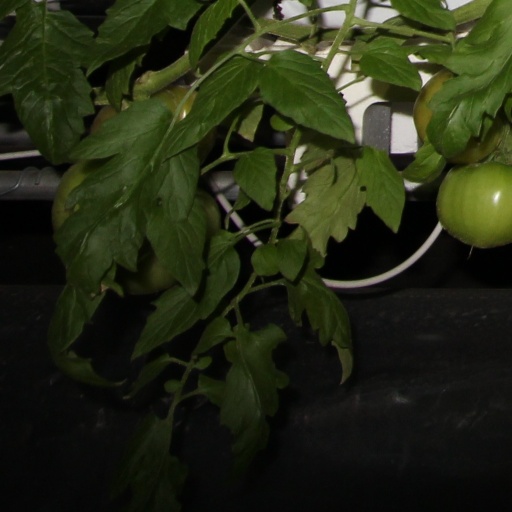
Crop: tomato